Salakot

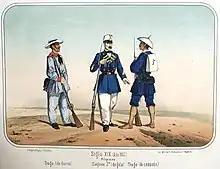
Spanish military uniforms in the Philippines in 1862 showing the salakot (right) worn as part of the "trage de campaña" (campaign uniform)

Visayan Sarók – Also known as takokong in Sialo-dialect Cebuano. Features a lightweight and ornamented design. It is made of woven stalks from the nito plant ("Lygodium" spp.) and/or dried leaves or bamboo, creating a patterned net-like structure, with a signature six-petal flower design made from lighter leaves or thin bamboo wood plates secured at the very top of the hat.